Christian Cage

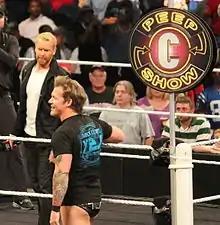
Christian hosting "The Peep Show" with guest Chris Jericho in September 2014

At Elimination Chamber on February 19, 2012, Christian returned from his injury to show support for John Laurinaitis. Christian appeared on the March 16 episode of "SmackDown", hosting an episode of "The Peep Show" and given a spot on Laurinaitis' team in a 12-man tag match at WrestleMania XXVIII on April 1. On the March 26 episode of "Raw SuperShow", Christian was injured once again after (kayfabe) re-aggravating his neck and shoulder in a match with CM Punk. Despite the injury, Christian still appeared at the WWE Hall of Fame ceremony to induct long-time friend Edge.